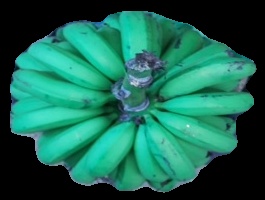
Variety: pachbale
Grade: grade2